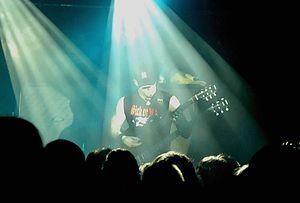
Soulfly est un groupe de metal américano-brésilien, originaire de Belo Horizonte, Minas Gerais. Le groupe est formé en 1997 par Max Cavalera et est basé à Phoenix, dans l'Arizona, aux États-Unis. Il est principalement classé dans le thrash metal et le death metal avec des éléments de hardcore et de nu metal. Cavalera, guitariste-chanteur et fondateur de Sepultura, quitte ce dernier groupe pour créer Soulfly à la suite de désaccords personnels. Le groupe sort au total huit albums studio, un EP, plusieurs singles et un DVD. Le huitième album Enslaved est publié le 13 mars 2012.